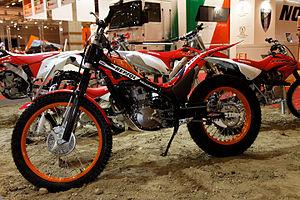
Une Cota Montesa au salon de la moto 2011.